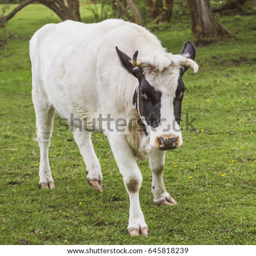
white cow on the pasture